Born in 68

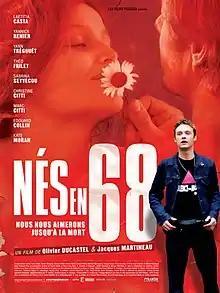
Film poster

Born in 68 (original title: Nés en 68) is a 2008 French drama film directed by Olivier Ducastel and Jacques Martineau. The film has the sub-title 'Nous nous aimerons jusqu'à la mort' ('We will love each other until death').